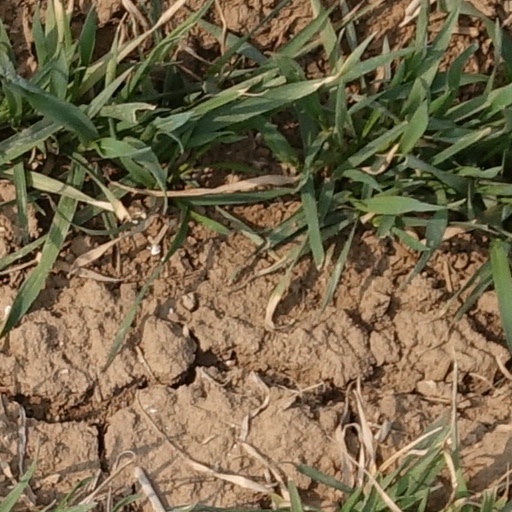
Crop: wheat